The Surrogate (1984 film)

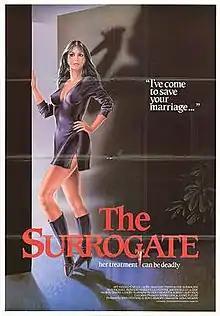
Theatrical release poster

The Surrogate is a 1984 Canadian erotic thriller film directed by Don Carmody and starring Art Hindle, Carole Laure, Shannon Tweed, and Jackie Burroughs. The film was written by Don Carmody and Robert Geoffrion, produced by Don Carmody and John Dunning, and executively produced by André Fleury and André Link. The film also features Jim Bailey, Michael Ironside, Marilyn Lightstone, Jonathan Welsh, Mark Burns and Vlasta Vrána. The music was composed by Daniel Lanois, the cinematography was done by François Protat, and the editing was done by Rit Wallis.